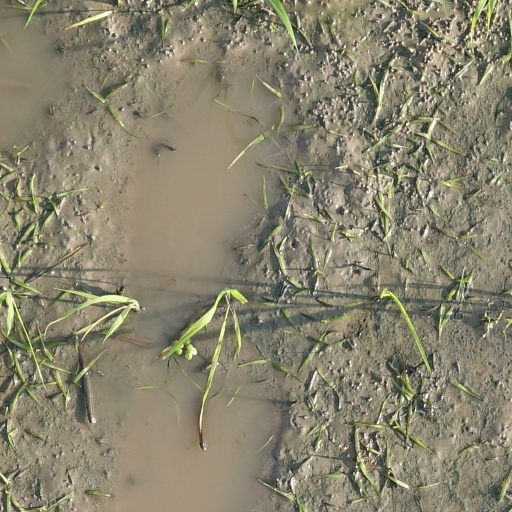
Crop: rice